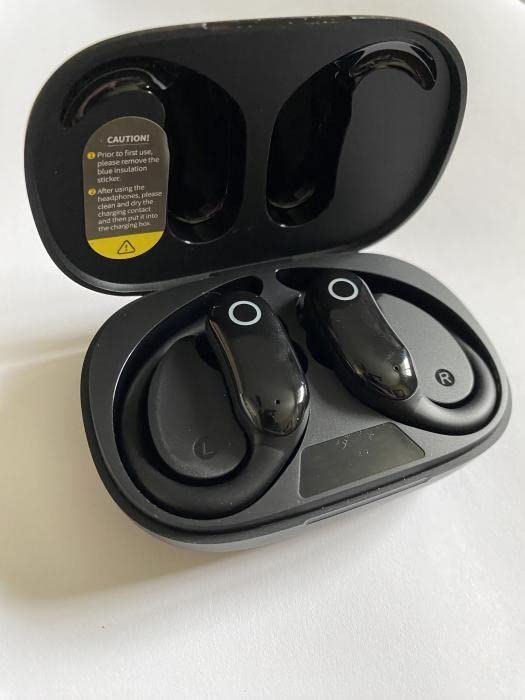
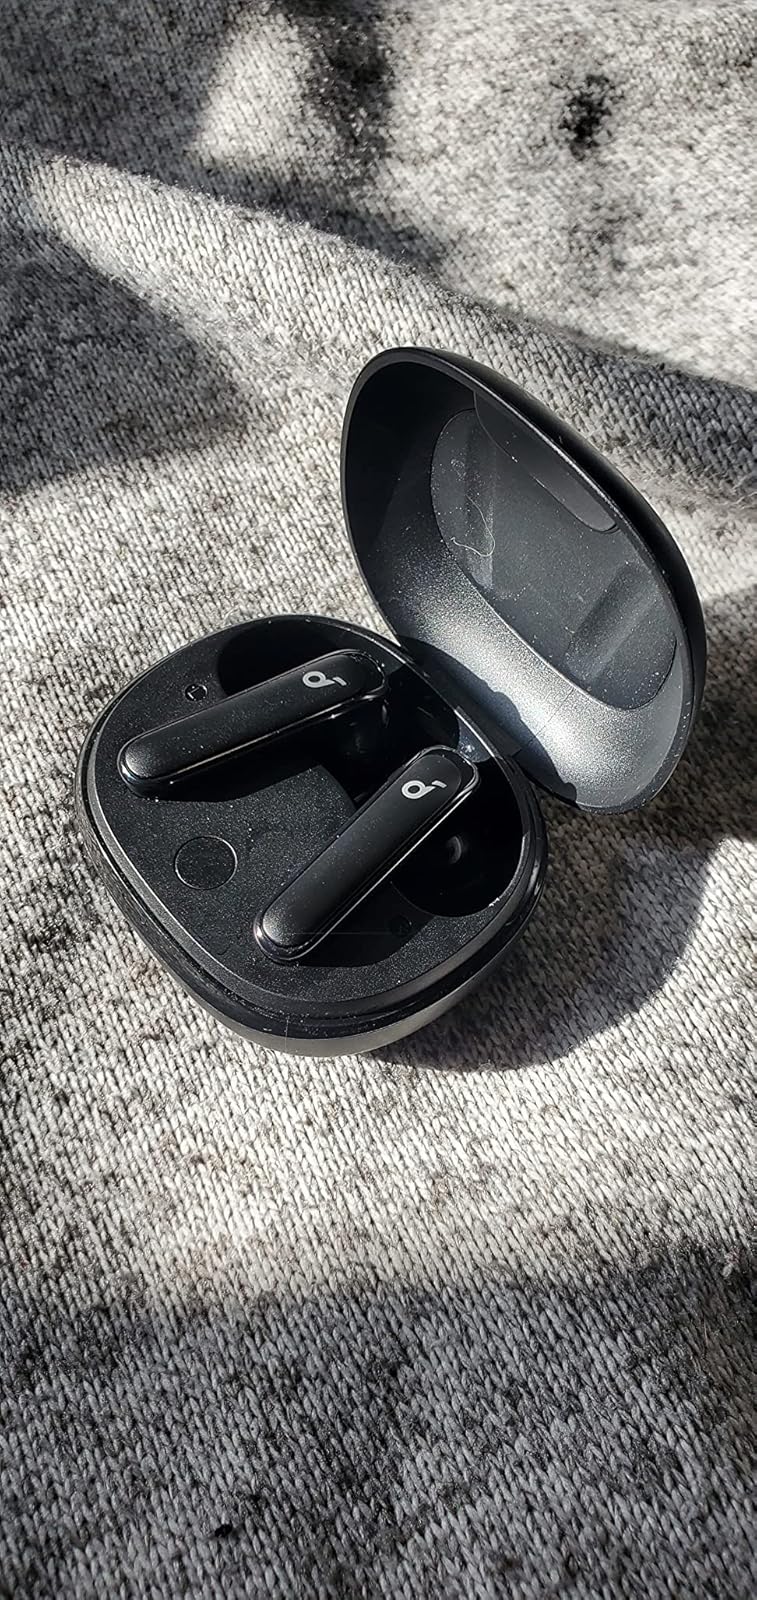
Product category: earbuds
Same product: no